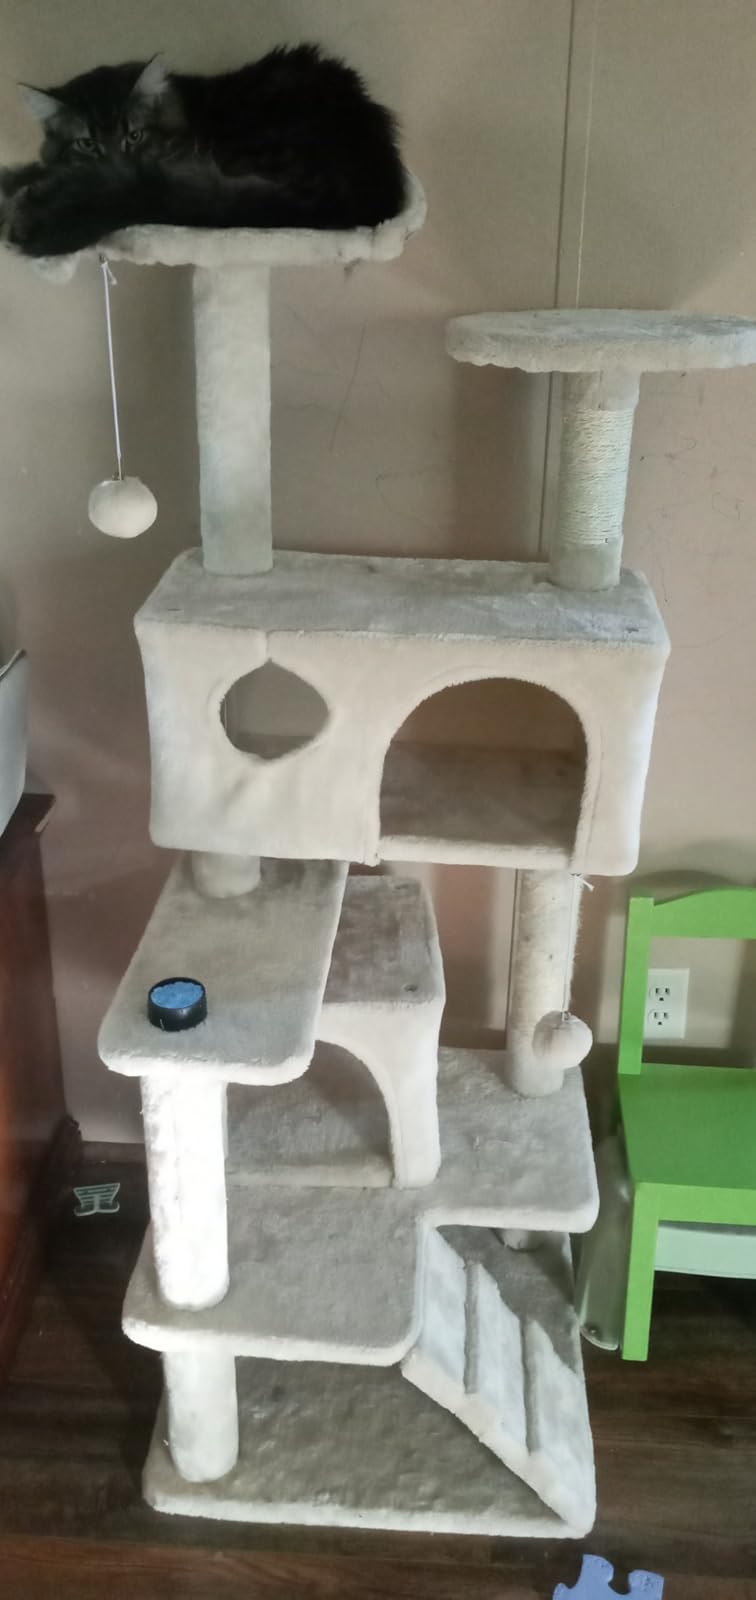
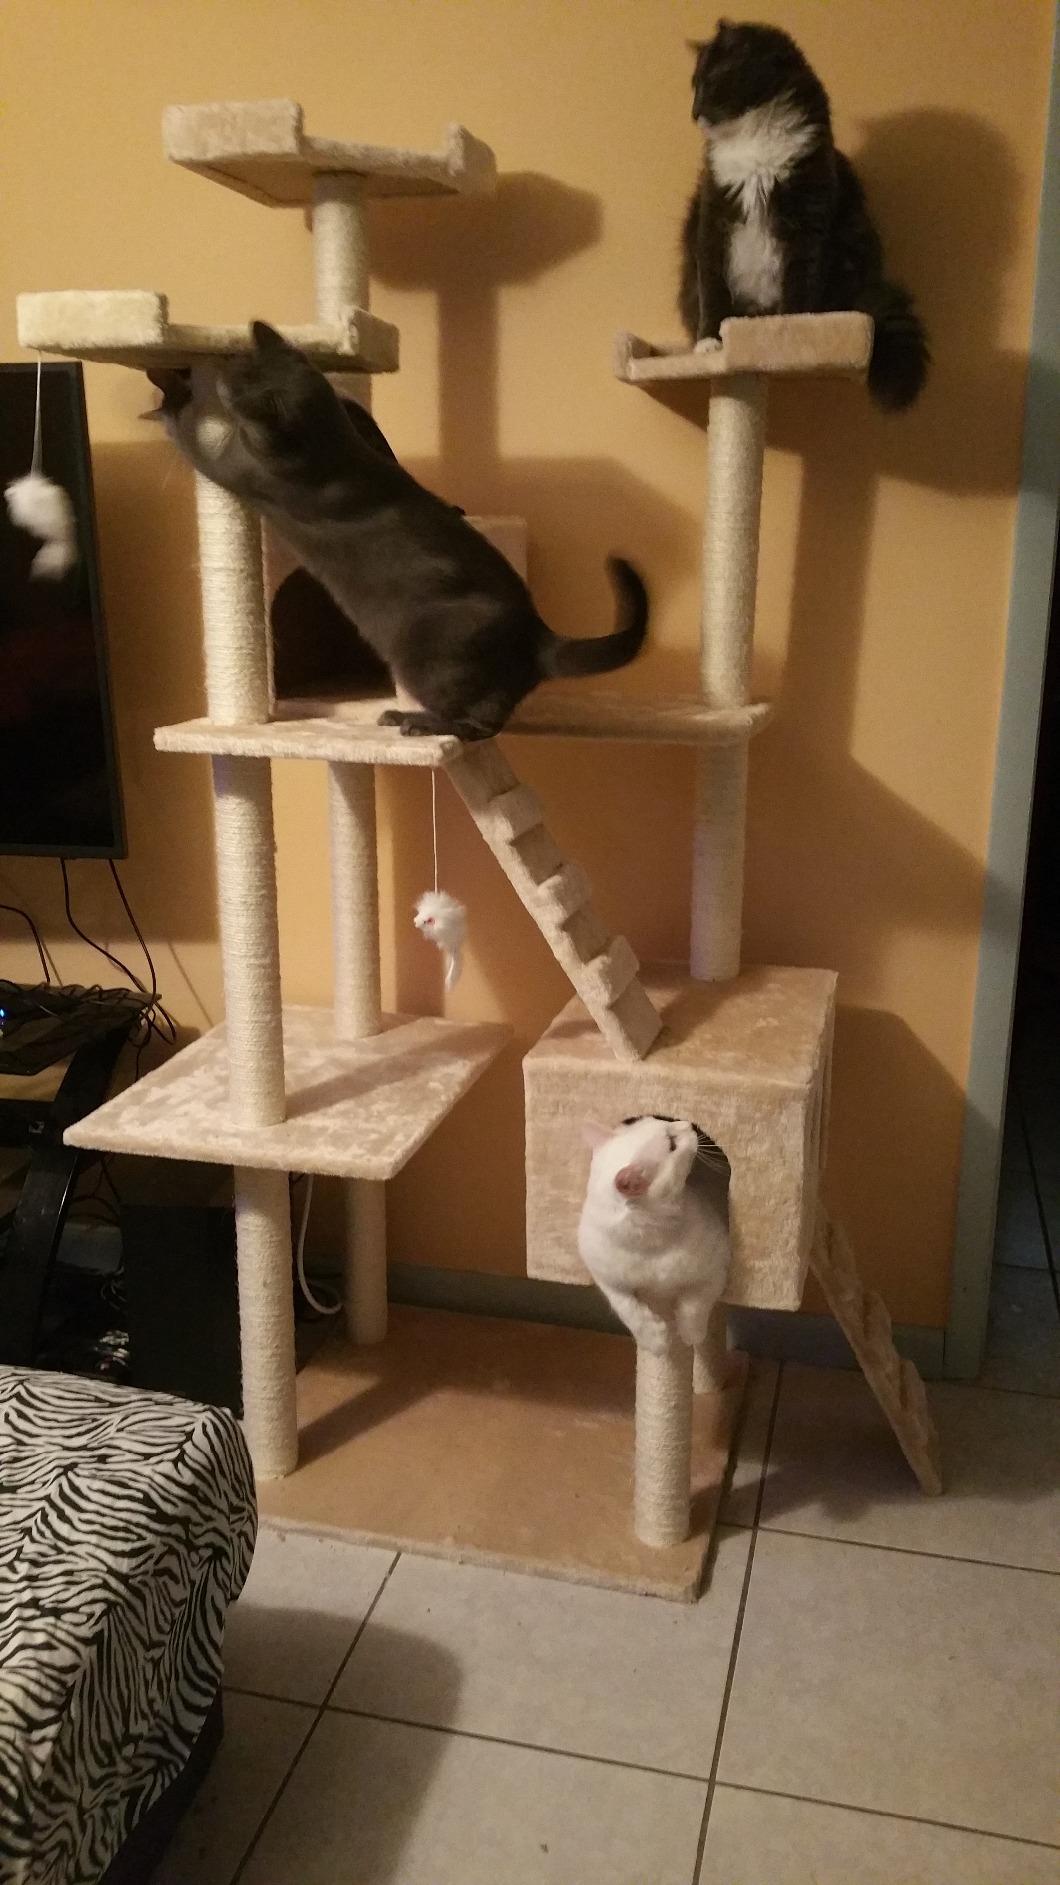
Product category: items_cat tree
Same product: no